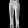
Label: Trouser